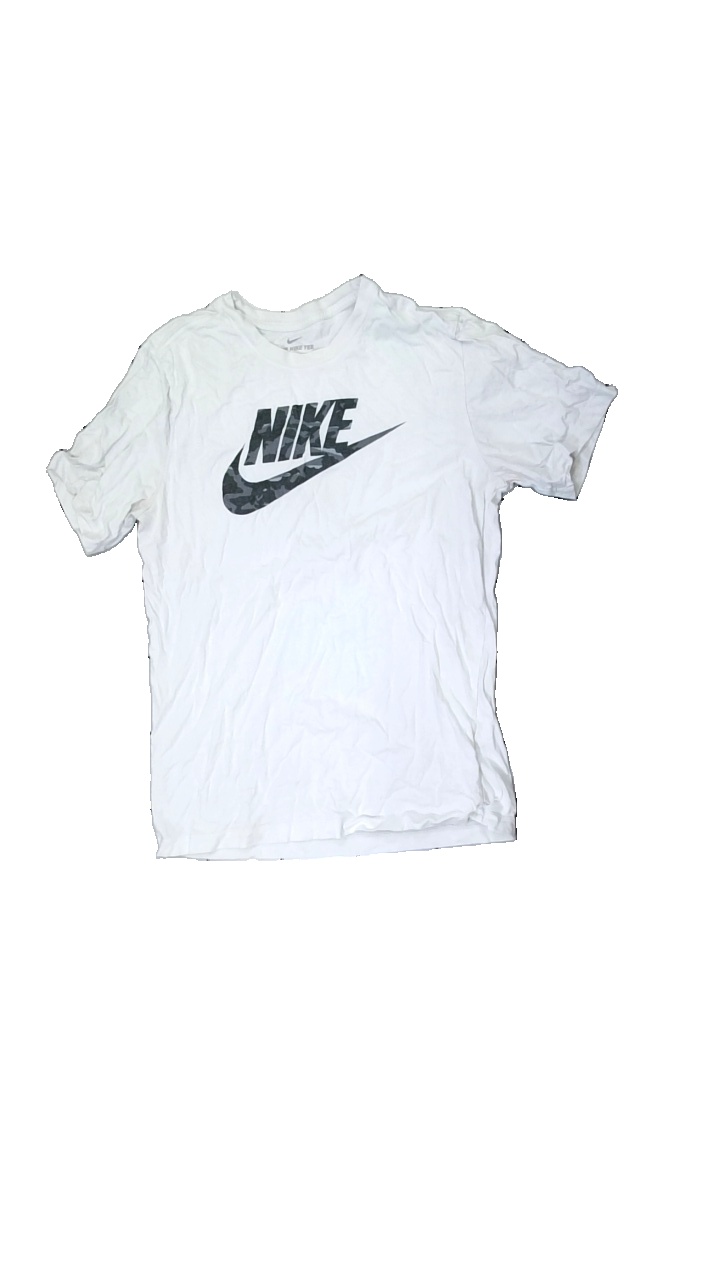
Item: T-shirt (Men)
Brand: Nike
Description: white t-shirt with print
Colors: Grey
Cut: Regular, C-collar
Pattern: Logo print
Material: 100% Cotton
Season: All
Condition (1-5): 2
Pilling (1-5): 5
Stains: Minor
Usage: Export
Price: <50